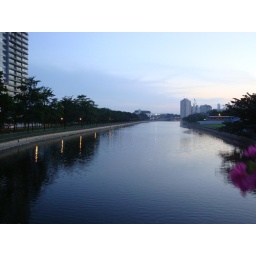
Taken on bridge near Kallang KFC. Sky, river and their reflections..